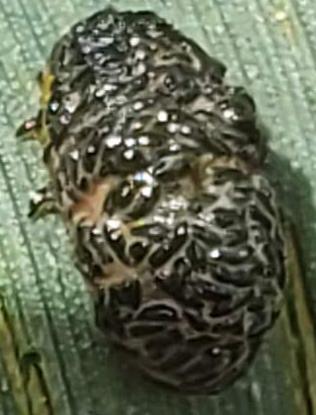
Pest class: cereal_leaf_beetle